Hamid Ismail

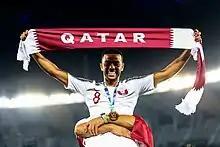
Ismail celebrating Qatar's victory in the 2019 AFC Asian Cup Final

In 2008, after good performances at club he was called up the Qatar national football team. In December 2010 he was included in Bruno Metsu's 23 players to represent Qatar at home in the 2011 AFC Asian Cup. He started the opening game against Uzbekistan in the Khalifa International Stadium where Qatar lost 2–0.